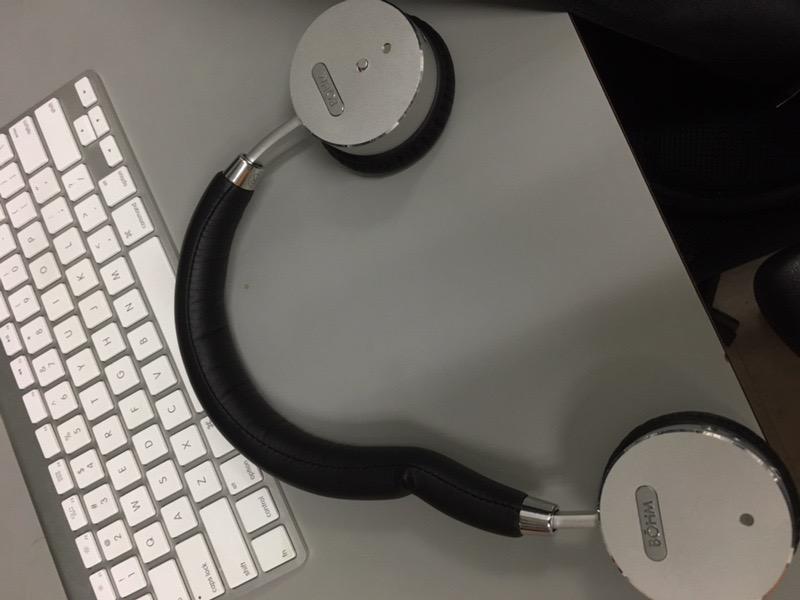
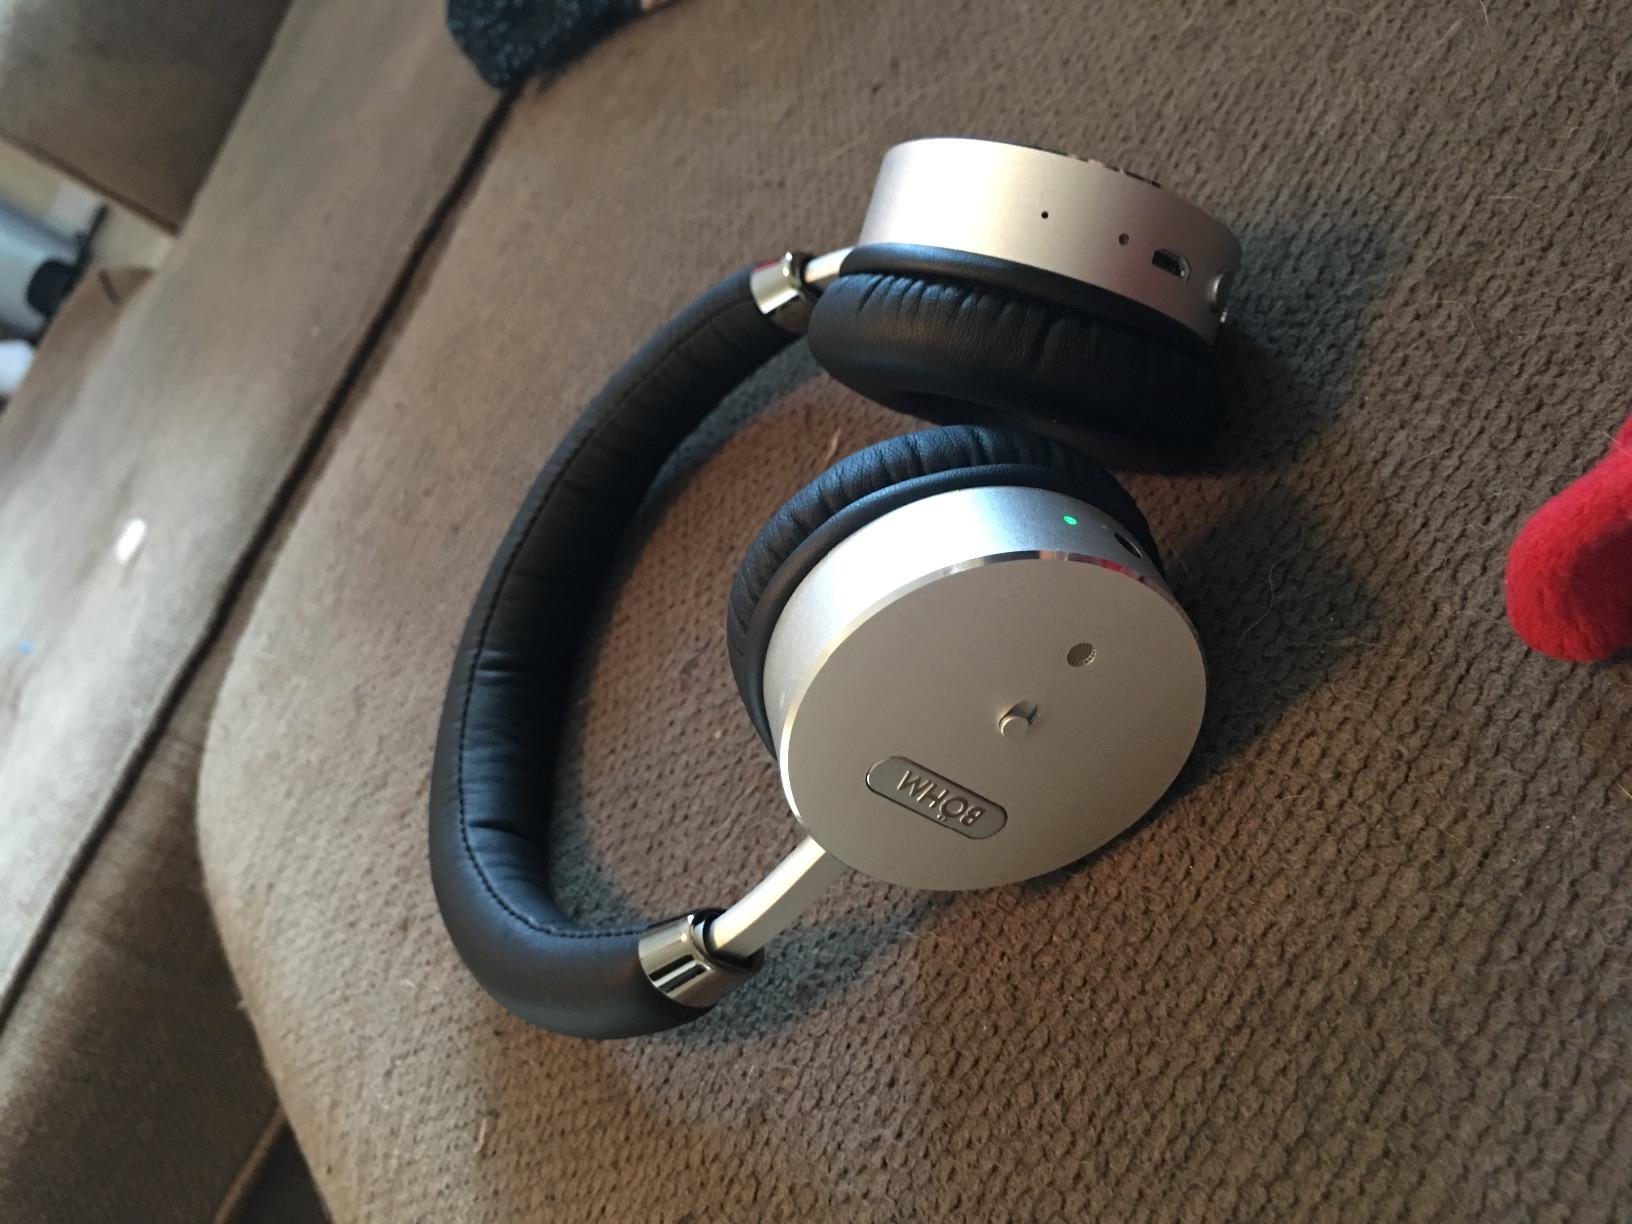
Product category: headphones
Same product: yes